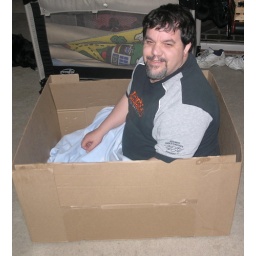
boy in box